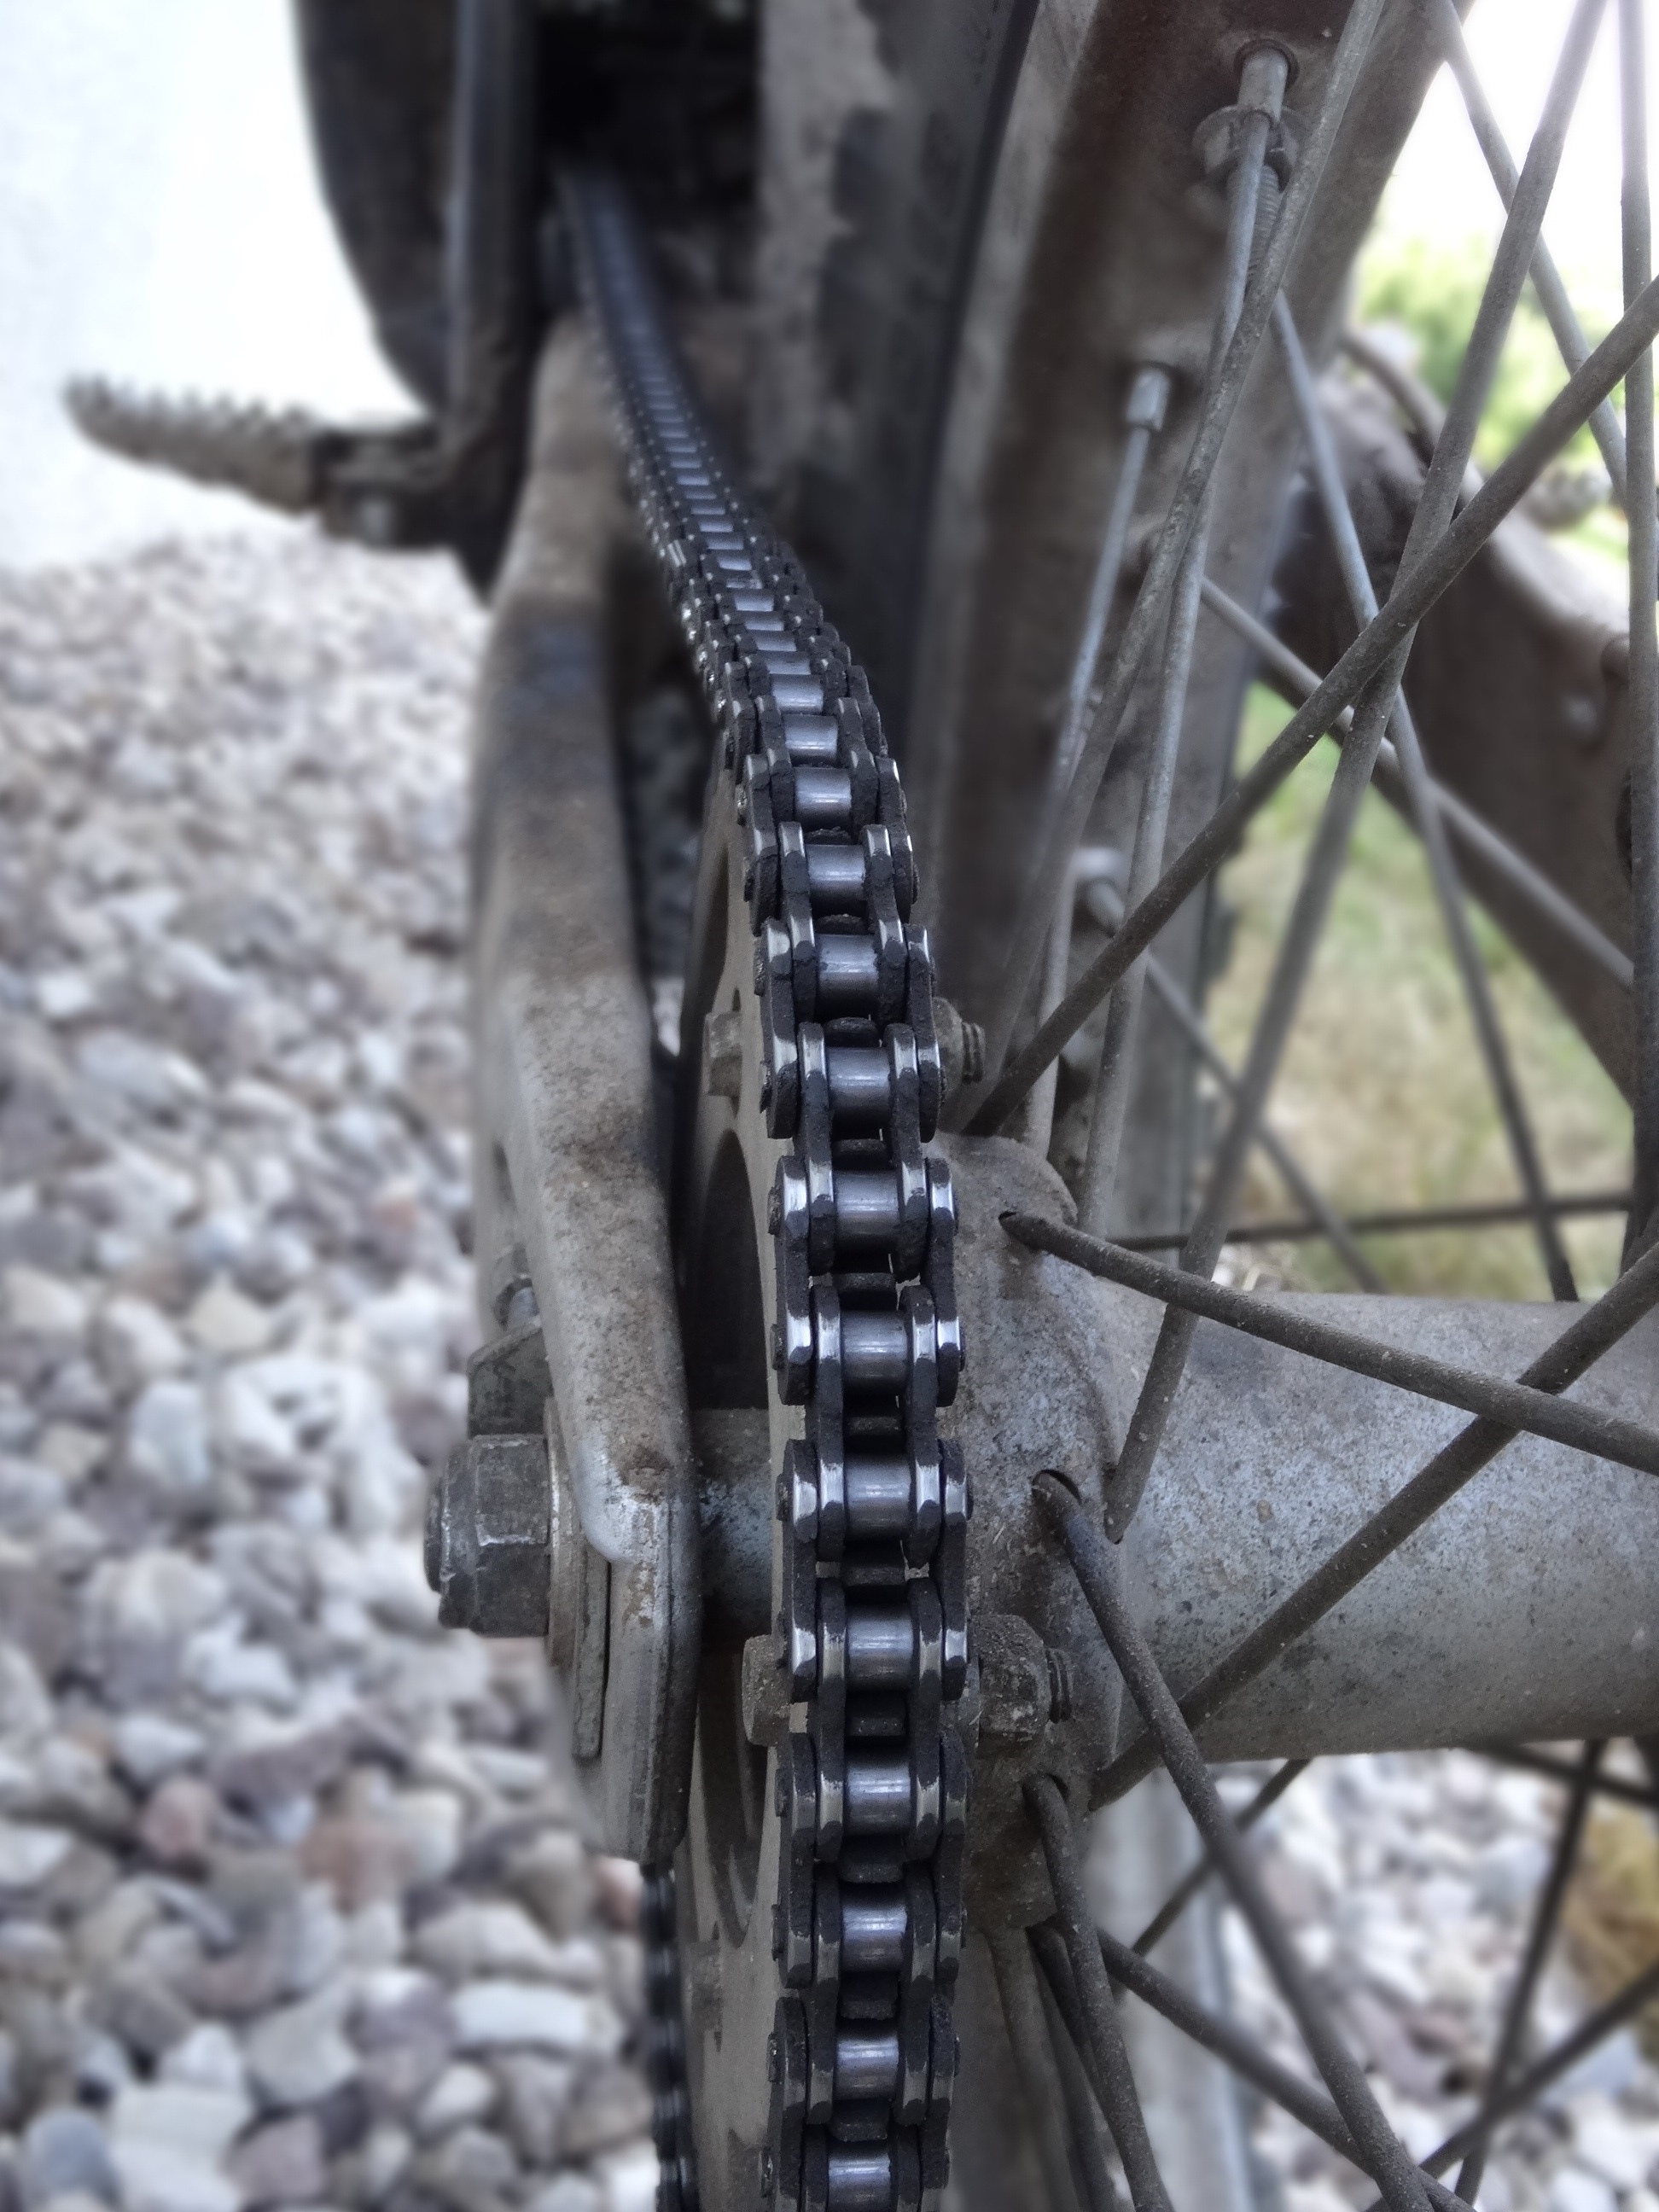
wheel, chain, bicycle, vehicle, motorcycle, drive, tire, mountain bike, close up, motorsport, enduro, automotive tire